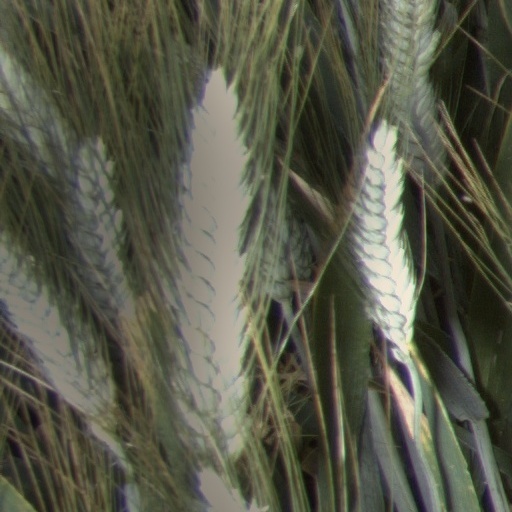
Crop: wheat